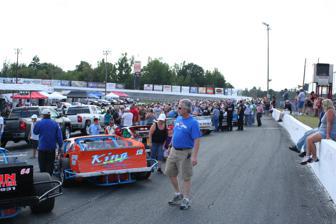
Building: Ace Speedway
Country: United States of America
Year built: 1956
Stock car racing track in North Carolina Ace Speedway Pit Party, Ace Speedway, September 2010 Location 3401 Altamahaw Race Track Road, Altamahaw , North Carolina , United States 27244 Time zone UTC−05:00 ( UTC−04:00 DST ) Coordinates 36°11′34″N 79°29′58″W / 36.1927545°N 79.4994736°W / 36.1927545; -79.4994736 Capacity 5,000 Opened 1956 Former names Southern Speedway Major events Current: CARS Tour (2000–2005, 2011–2012, 2018–present) Former: SMART Modified Tour (1994, 2000–2003, 2005–2009, 2023) Paved Oval (1999–present) Surface Asphalt Length 0.400 miles (0.644 km) Turns 4 Banking Turns: 12° Straights: 10° Paved Oval (1990–1998) Surface Asphalt Length 0.375 miles (0.604 km) Turns 4 Dirt Oval (1984–1989) Surface Dirt Length 0.375 miles (0.604 km) Turns 4 Original Dirt Oval (1956–1983) Surface Dirt Length 0.333 miles (0.536 km) Turns 4 Ace Speedway is a 0.400 mi (0.644 km) oval stock car racing track in Altamahaw, North Carolina . The track was constructed by Roy Maddren and opened in 1956 as a 0.333 mi (0.536 km) dirt oval. In 1984, the track was expanded to a 0.375 mi (0.604 km) dirt oval. In 1990, under the ownership of Fred and Jim Turner, the track was paved and was under the NASCAR Winston Racing Series banner. In 1999, the track was re-expanded to a 0.400 mi (0.644 km) mile paved oval, the pits was expanded and other stuff was added to the track such as new bleachers. Currently, the track runs CARS Tour . In the past, the speedway hosted NASCAR Whelen Southern Modified Tour and ISCARS . COVID Restrictions Lawsuit In 2020, North Carolina governor Roy Cooper ordered restrictions to address the spread of COVID-19 , including restricting outdoor gatherings. In protest, the owners of Ace Speedway held races that attracted large crowds of people. Calling the race gatherings "dangerous," Cooper and then-Department of Health and Human Services (DHHS) secretary Mindy Cohen ordered the race track to close and took the owners to court. The local superior court judge issued a temporary restraining order, requiring the racetrack to be closed. In 2021, NC DHHS made a motion to dismiss the lawsuit, arguing that the Speedway had no constitutional claims and that DHHS was immune due to sovereign immunity.  Ace argued that the governor and DHHS had exceeded their constitutional authority and had denied protected rights based on the North Carolina constitution 's clause that allows citizens to enjoy the fruits of their own labor. The motion was denied by the superior court judge, and was appealed to the North Carolina Court of Appeals, who ruled that Ace had made sufficient constitutional arguments to continue the case, denying the motion to dismiss, stating, "Ace pled colorable claims for infringement of its right to earn a living and for selective enforcement of the Governor's orders sufficient to survive the Secretary's motion to dismiss." NC DHHS appealed that decision to the North Carolina Supreme Court, and arguments were heard in November 2023. Late Model Track Champions Year Driver 1990 Barry Beggarly 1991 Glenn Massey 1992 Michael Ritch 1993 Barry Beggarly 1994 Glenn Massey 1995 Dean Ward 1996 Barry Beggarly 1997 Dean Ward 1998 Robert Turner 1999 Ray Young 2000 Glenn Massey 2001 Glenn Massey 2002 James York 2003 Phillip Faucette 2004 Frank Deiny Jr. 2005 Robert Turner 2006 Rodney Cook 2007 Rodney Cook 2008 Dean Fogleman 2009 Speedy Faucette 2010 Dustin Rumley 2011 Barry Beggarly 2012 Dustin Rumley 2013 Dustin Rumley 2014 R.D. Smith 2015 R.D. Smith Mischa Sell Memorial 174 The Mischa Sell Memorial race is a 74-Lap main race for Limited Late Model stock cars. The Memorial race was started in 2012 by David Sell to honor his wife's legacy and raise money to help fight cancer. The race is one of the biggest in the area for limited late models. Mischa Sell Memorial 174 Winners Year Driver Hometown Winners Purse 2012 Scott Hall Walkertown, North Carolina $2,700 2013 Joey Throckmorton South Boston, Virginia $4,885 2014 Austin Thaxton Cluster Springs, Virginia $5,625 2015 Dylan Ward Winston-Salem, North Carolina $10,750 References